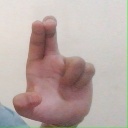
अक्षर: आ